Languages of Lebanon

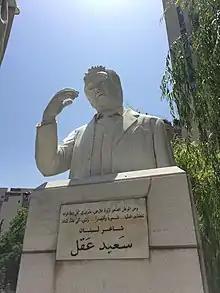
refer to caption

Many public and formal speeches and most political talk shows are in Lebanese, not MSA. In the Arab world, most films and songs are in vernacular Arabic. Egypt was the most influential center of Arab media productions (movies, drama, TV series) during the 20th century, but Levantine is now competing with Egyptian. As of 2013, about 40% of all music production in the Arab world was in Lebanese. Lebanese television is the oldest and largest private Arab broadcast industry. Most big-budget pan-Arab entertainment shows are filmed in the Lebanese dialect in the studios of Beirut. Moreover, the Syrian dialect dominates in Syrian TV series (such as "Bab al-Hara") and in the dubbing of Turkish television dramas, which are both aired in Lebanon. With the release of "Secret of the Wings" in 2012, Disney began re-dubbing and dubbing its films in MSA, instead of Egyptian, and in March 2013, Disney and pan-Arab television network Al Jazeera made a deal allowing the latter to distribute some of Disney's MSA-dubbed shows and films. The release of "Frozen" with an MSA dub and without an Egyptian one caused a controversy in the Arab world.